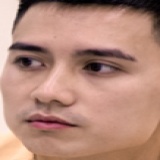
diễn viên Mạnh Quân